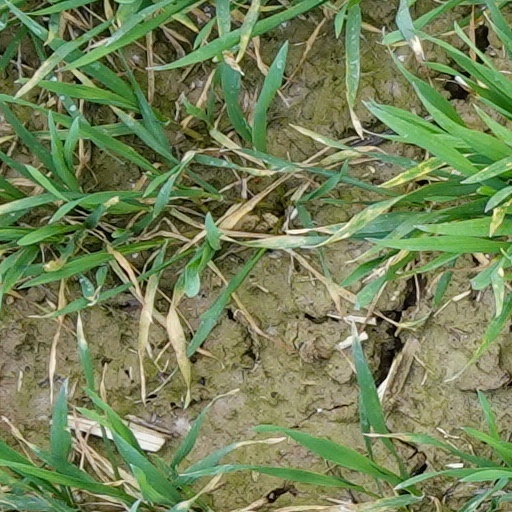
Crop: wheat